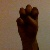
The image shows a hand gesture representing the letter 'E' in Indian Sign Language.